Describe the emotion expressed in this image:  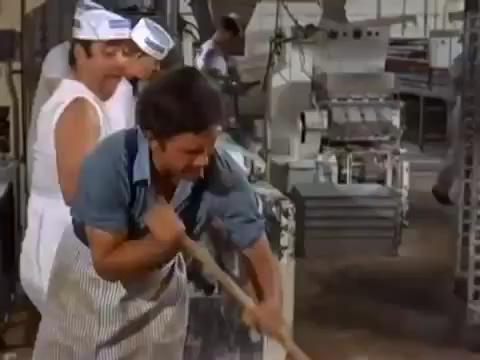
This person displays Fear, valence and arousal with low intensity.